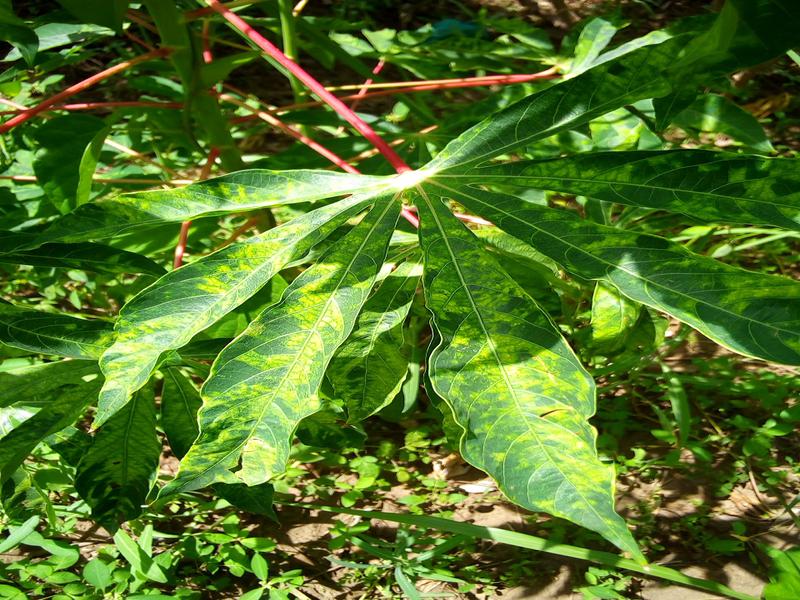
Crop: cassava
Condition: mosaic_disease